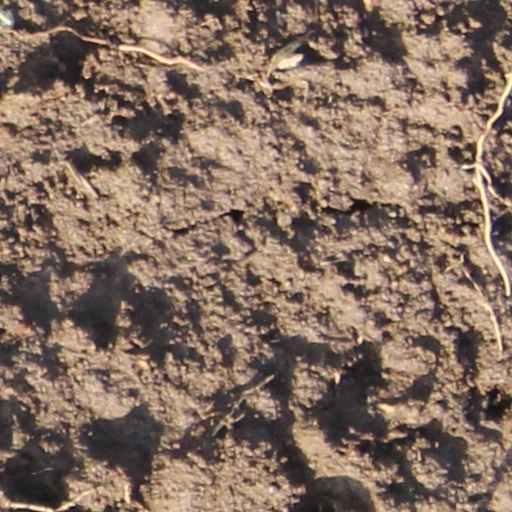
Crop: wheat